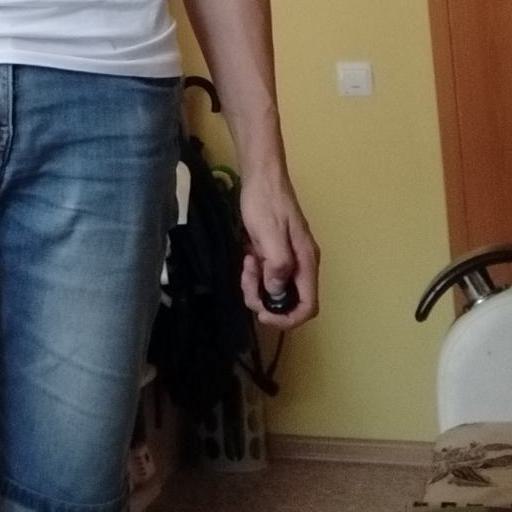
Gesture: no_gesture